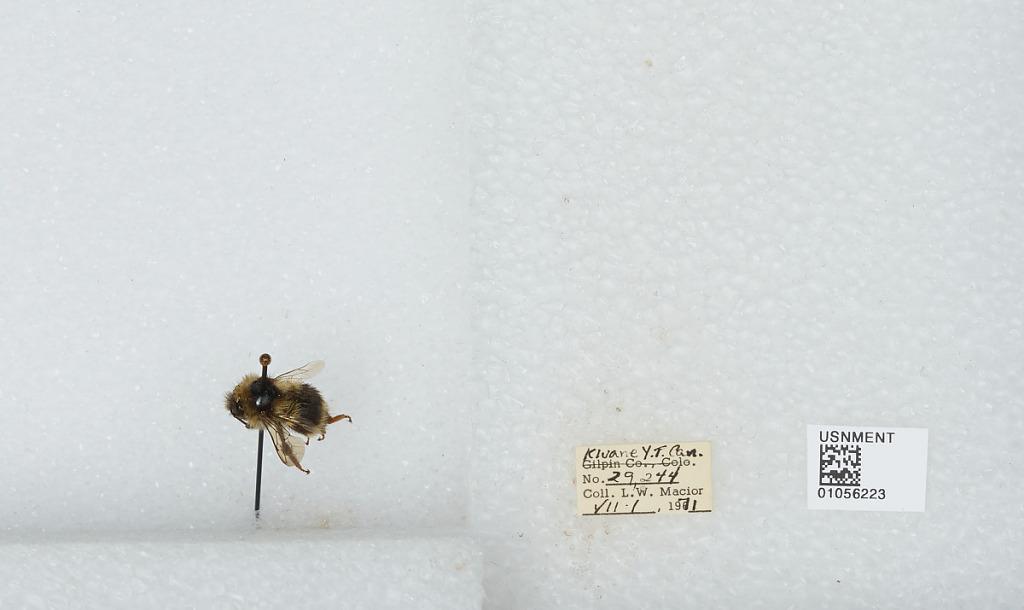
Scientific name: Bombus bifarius nearcticus
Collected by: L. Macior
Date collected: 1971-7-1
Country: Canada
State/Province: Yukon Territory
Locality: Kluane
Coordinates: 60.75, -139.5